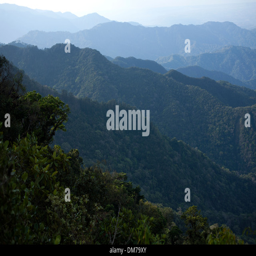
the forest in the mountains